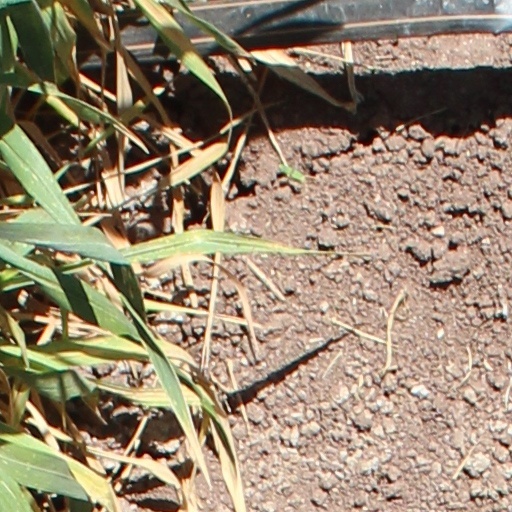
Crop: wheat